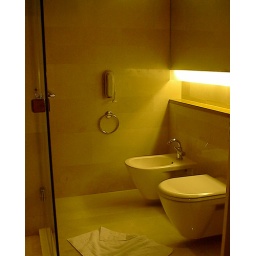
There was this strange little sink in my bathroom with a telephone next to it ... :) ;)